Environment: real
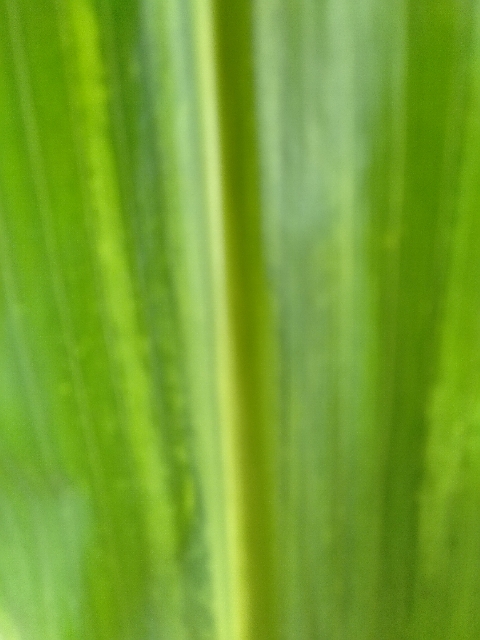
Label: lethal_necrosis